Avolsheim

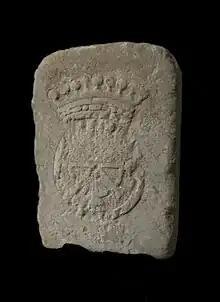
Milestone limiting the "ban" of Avolsheim

Avolsheim is located on the Gallo-Roman road linking Molsheim to Saverne. Many objects dating from this period were excavated in 1930.